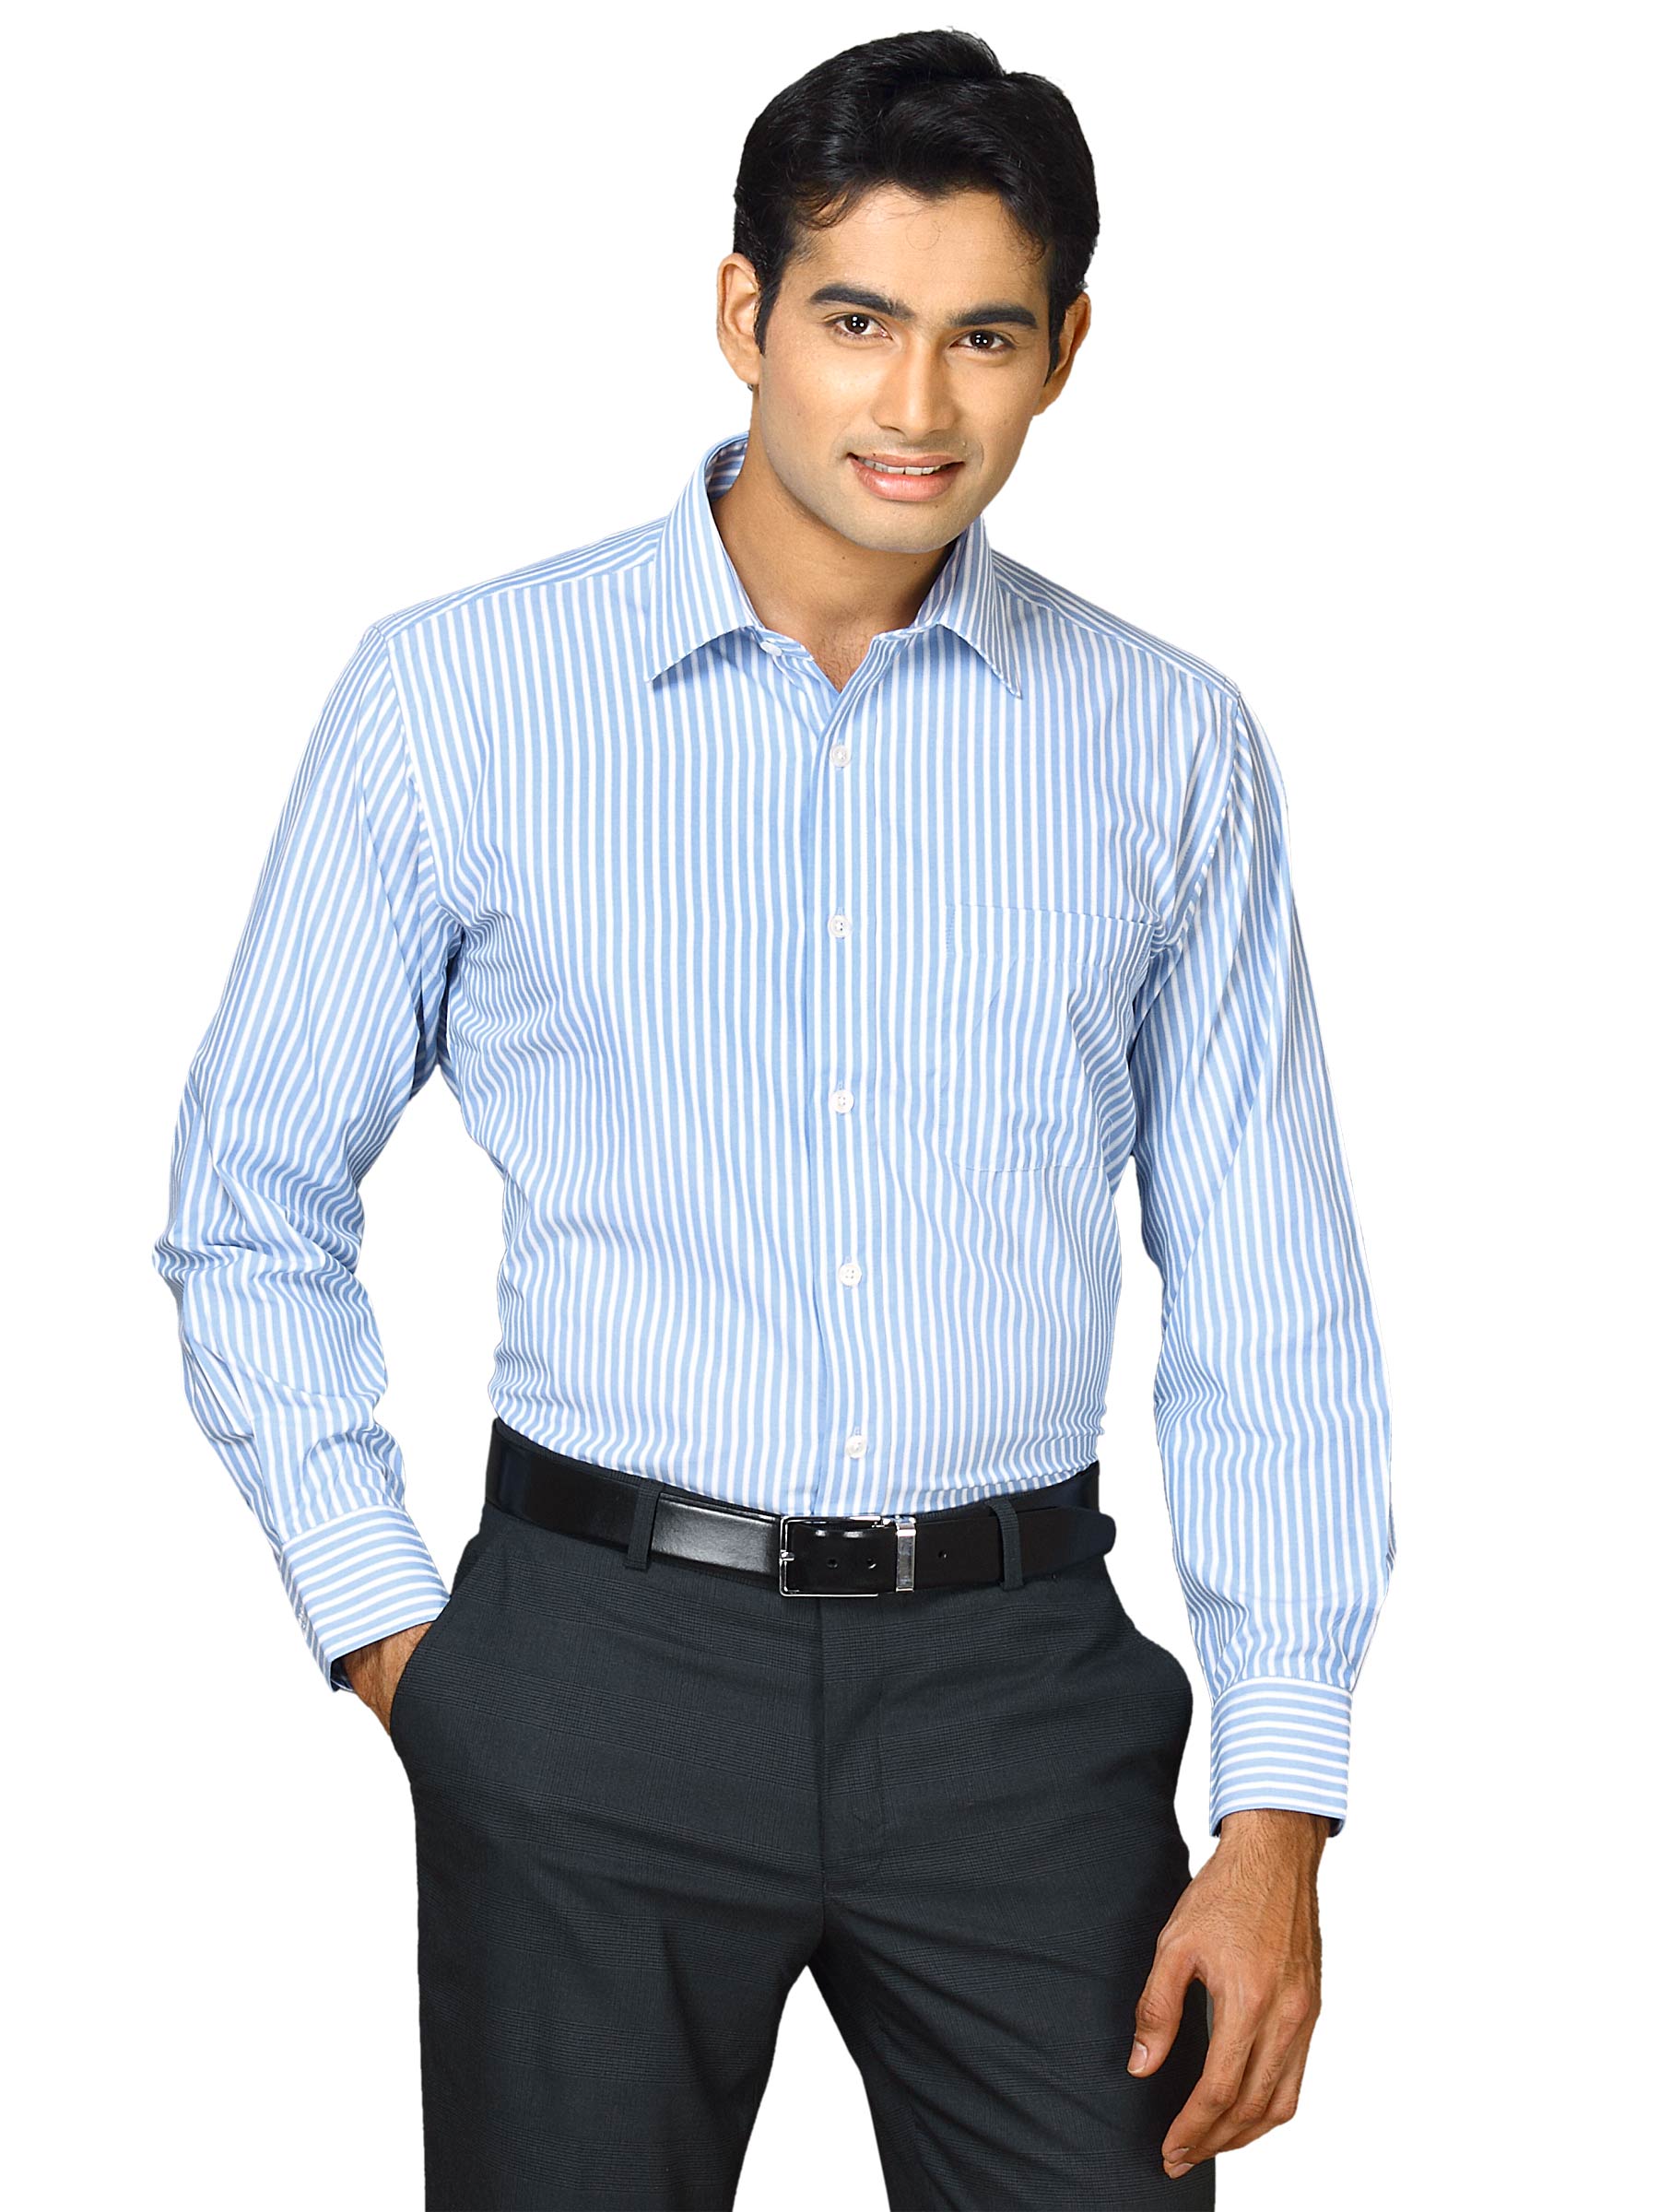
John Miller Men Blue Striped Shirt
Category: Apparel / Topwear / Shirts
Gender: Men
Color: Blue
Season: Fall 2011
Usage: Formal